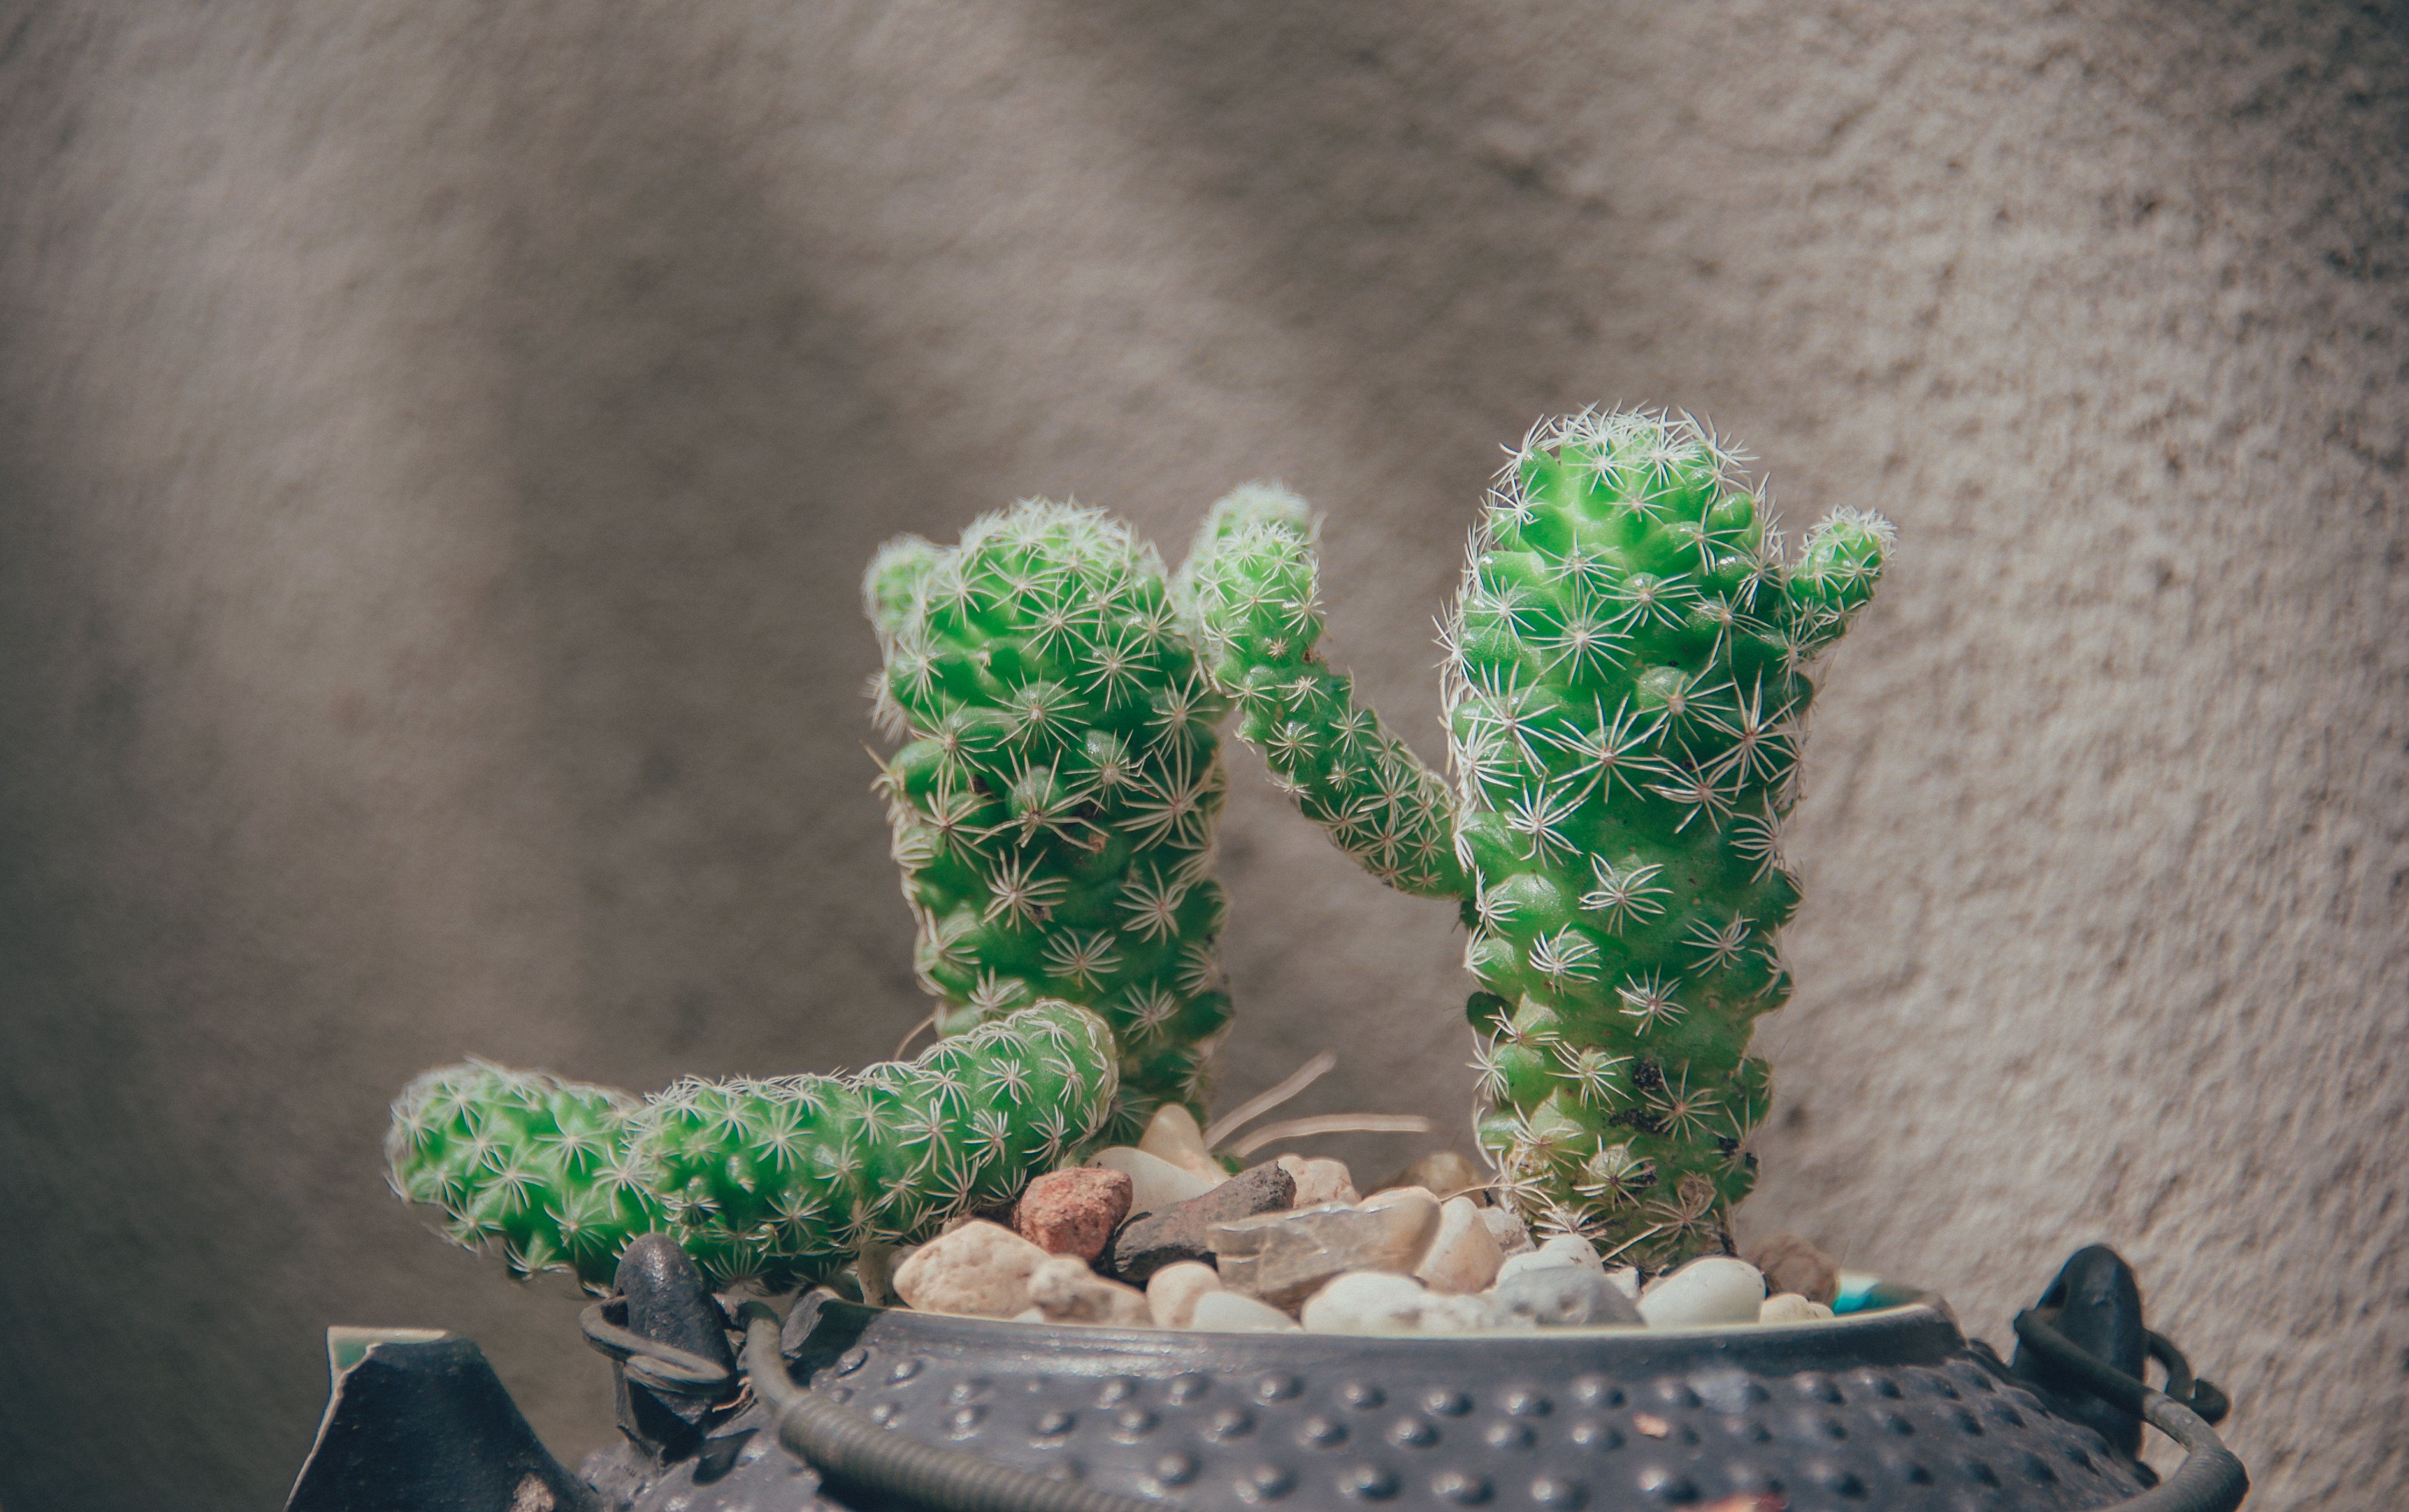
nature, green, plant, cactus, houseplant, flowerpot, tree, prickly pear, caryophyllales